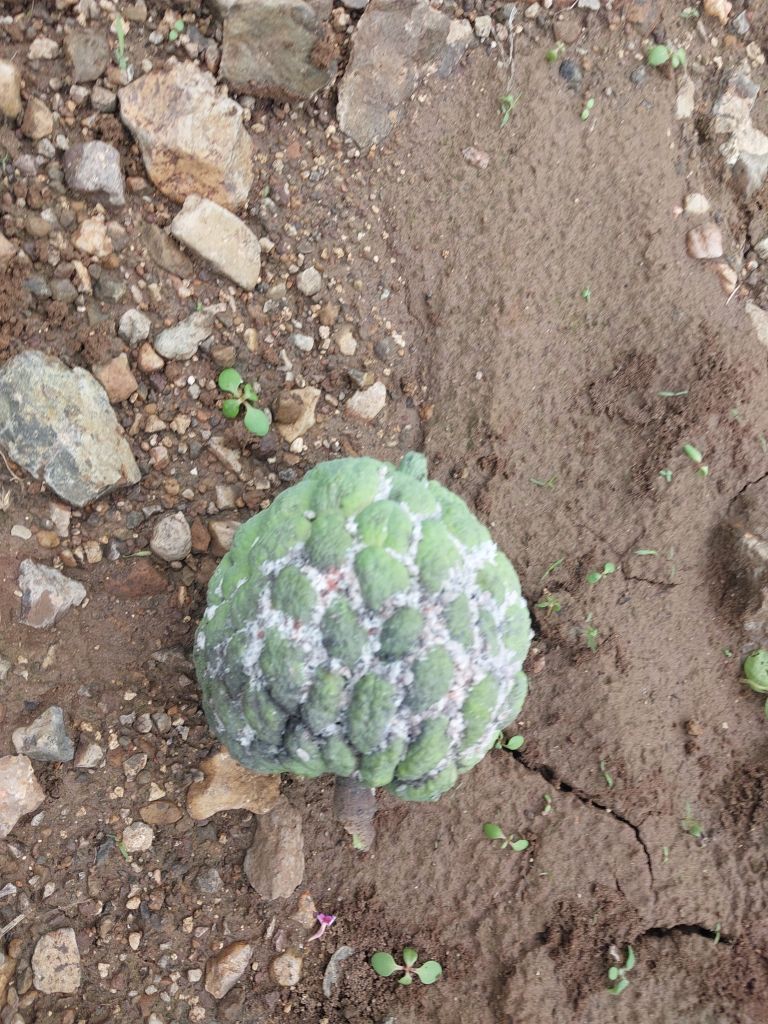
Disease label: Mealy Bug